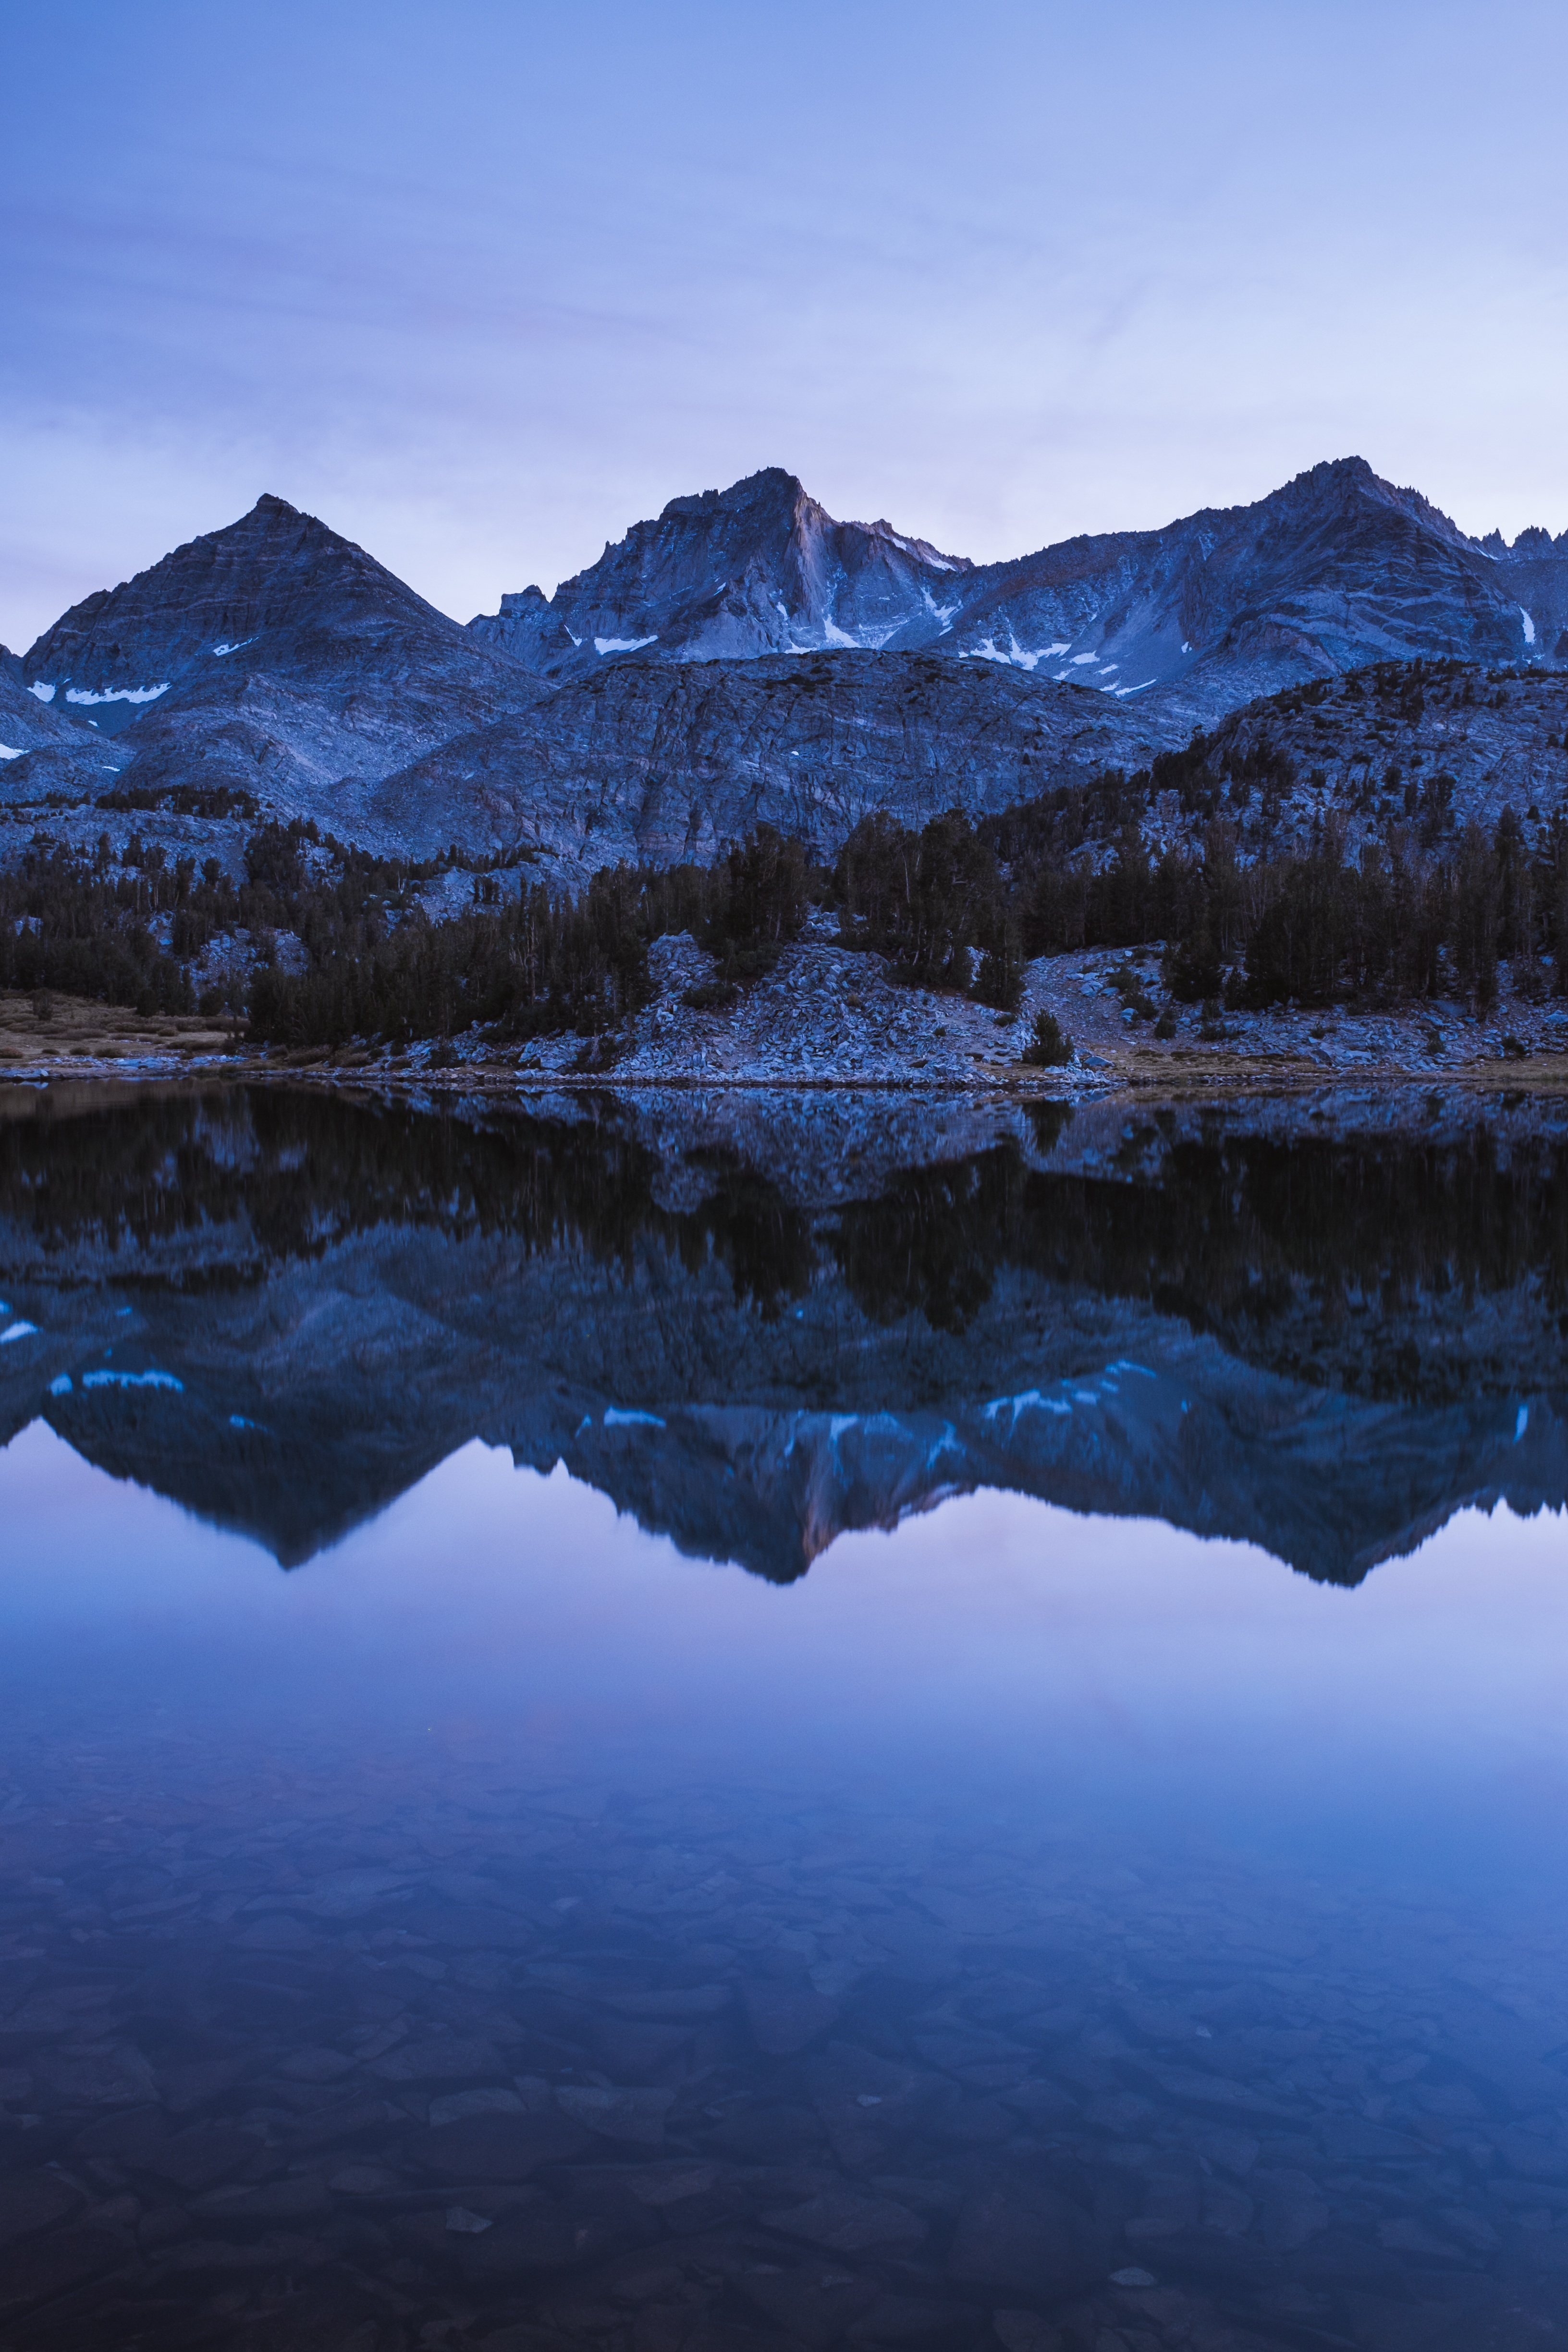
landscape, sea, water, nature, wilderness, mountain, snow, cloud, sky, sunlight, morning, lake, dawn, mountain range, dusk, reflection, fell, loch, landform, atmospheric phenomenon, mountainous landforms